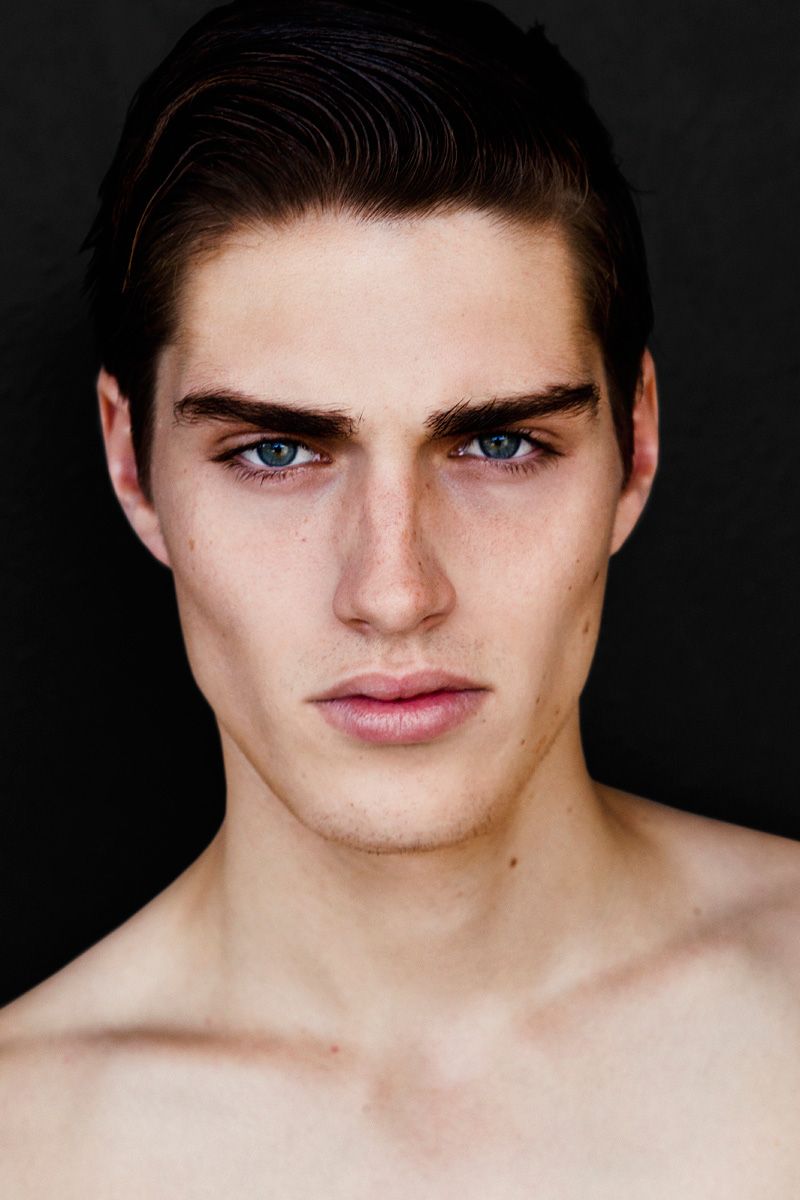
Gender: men